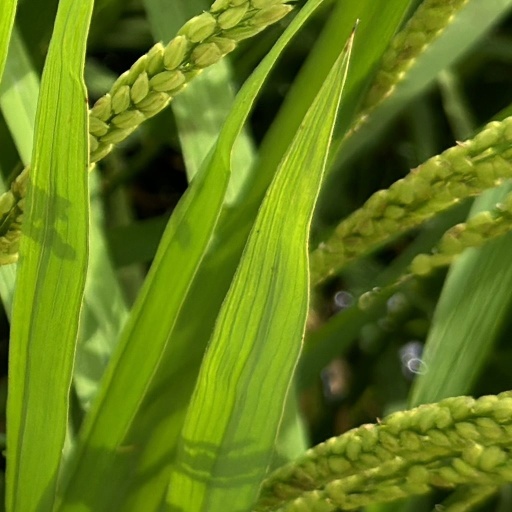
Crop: rice